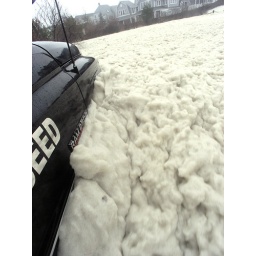
While deeper into it, this truck was generating a wake that was higher than we, sitting in the truck, were.